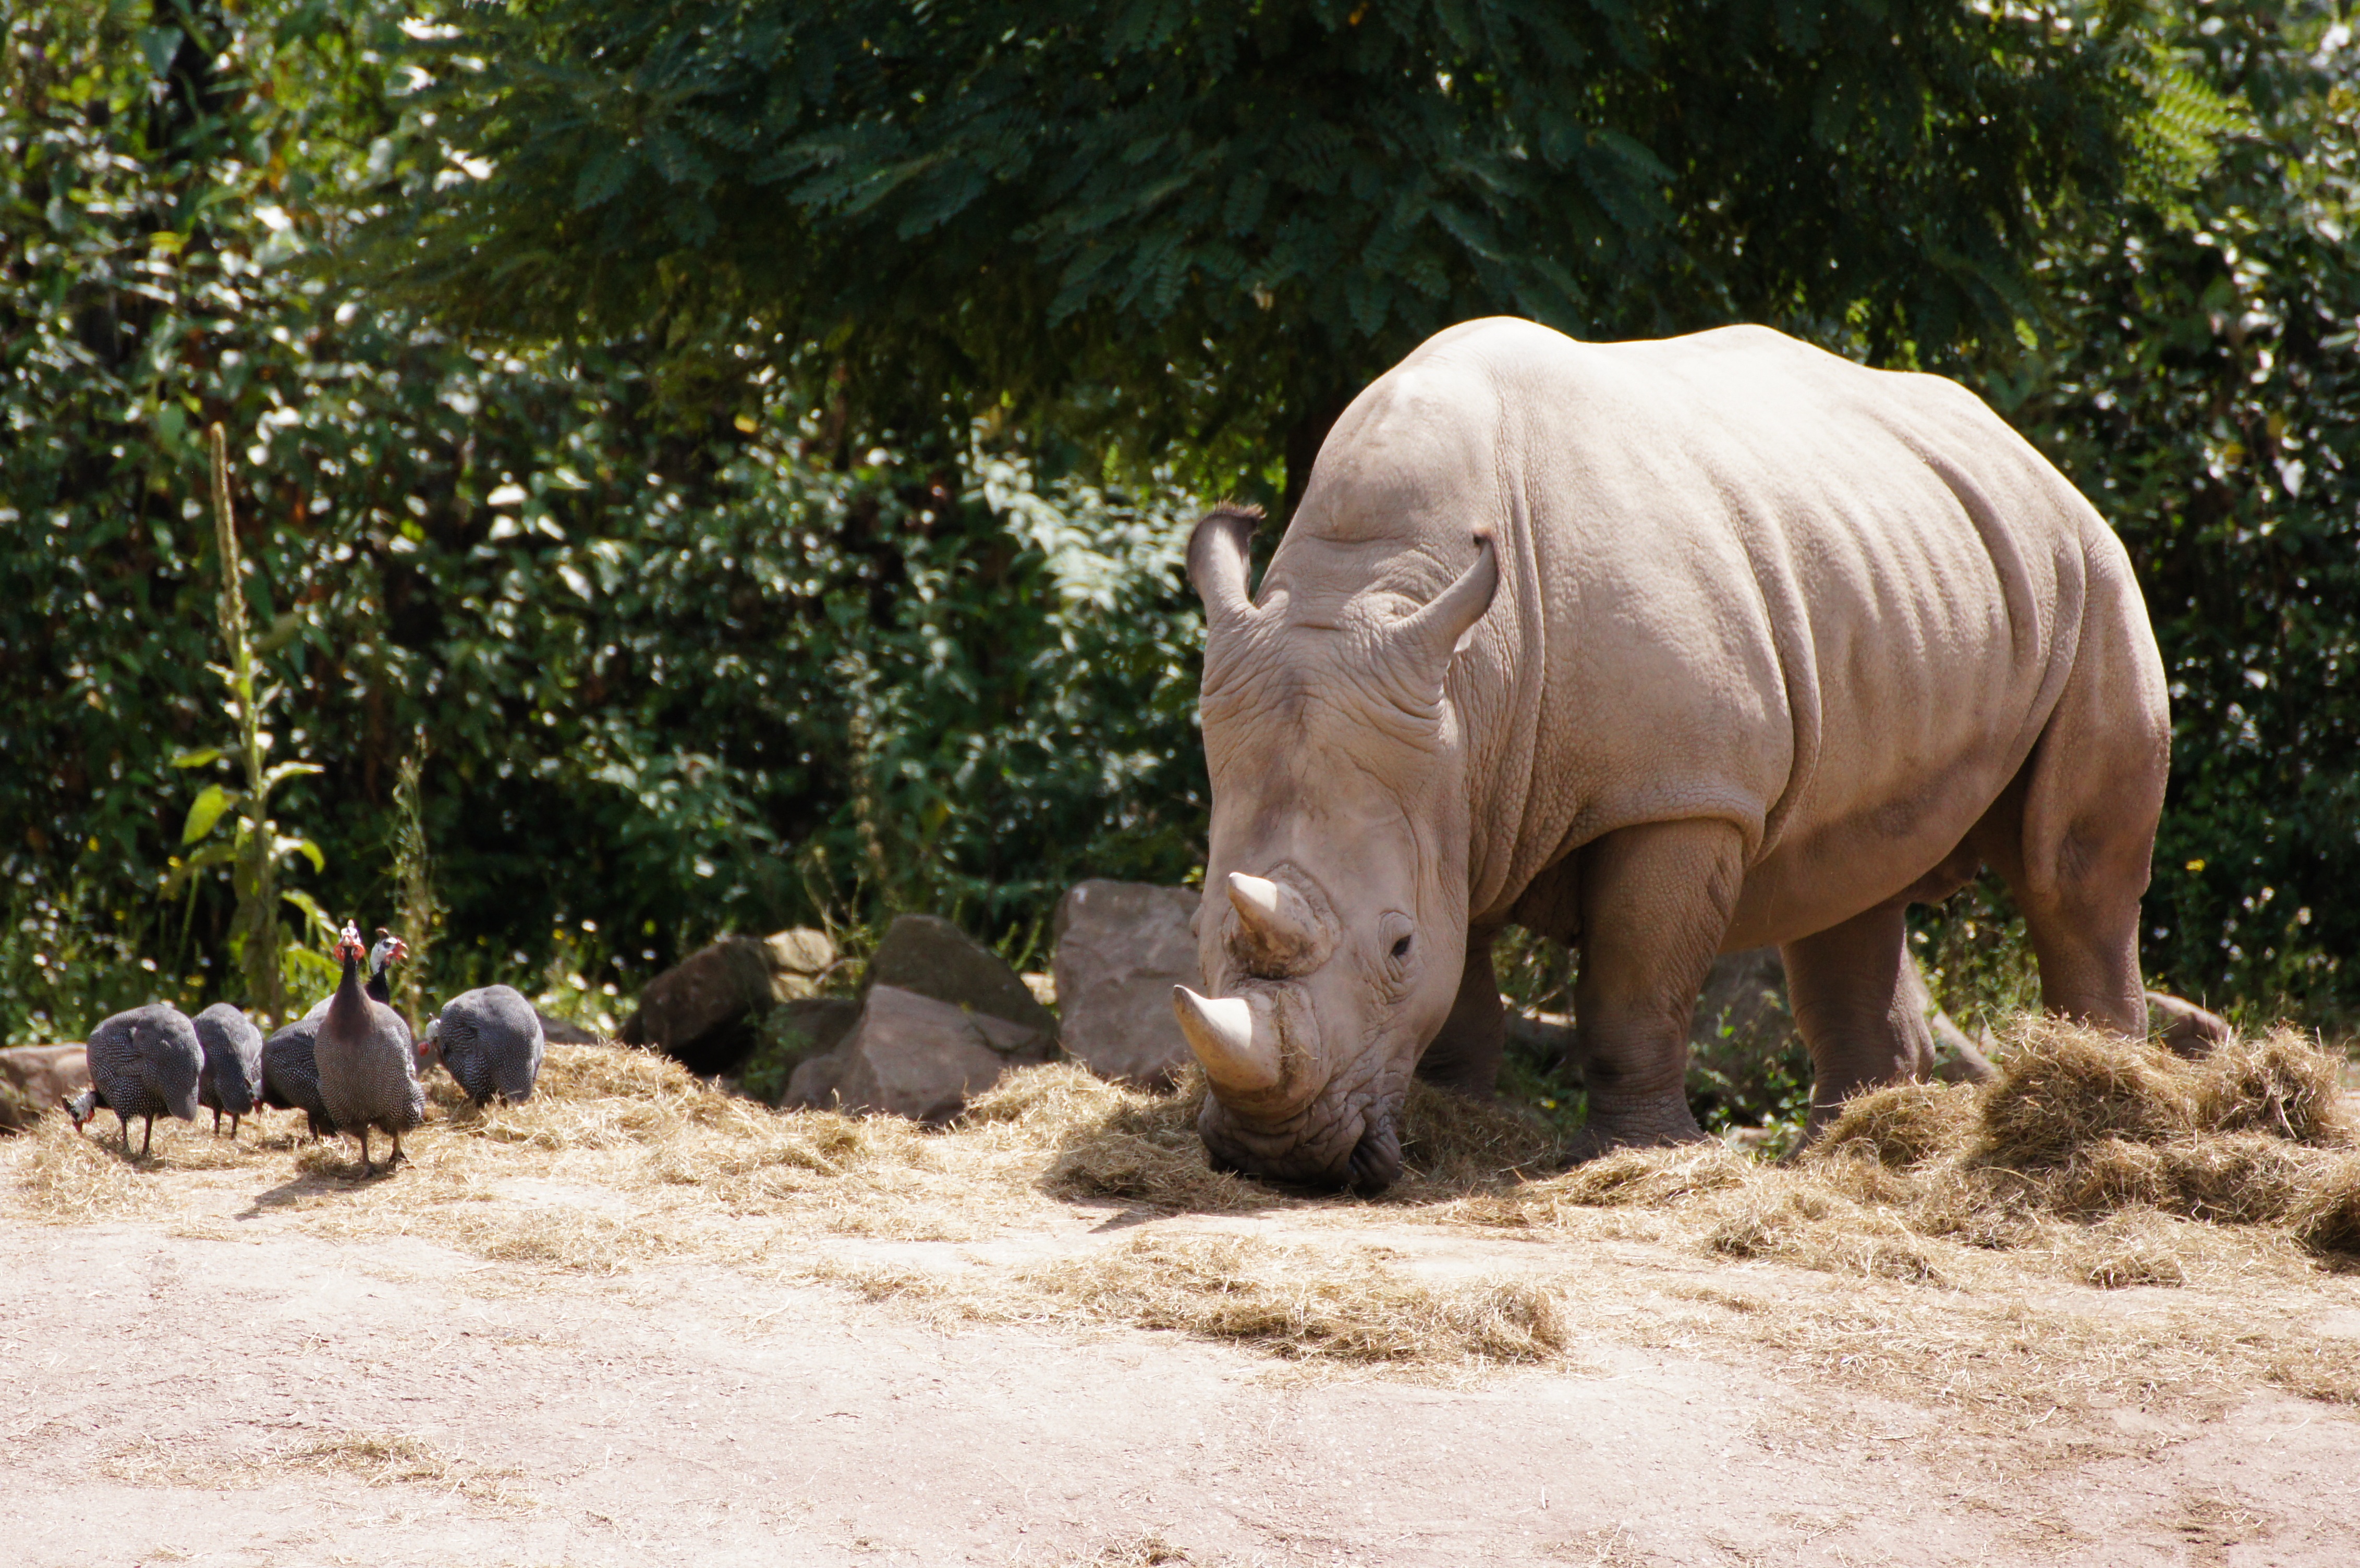
adventure, summer, recreation, wildlife, zoo, mammal, fauna, rhino, rhinoceros, animals, mammals, animal world, safari, nature park, outdoor enclosures, outdoor recreation